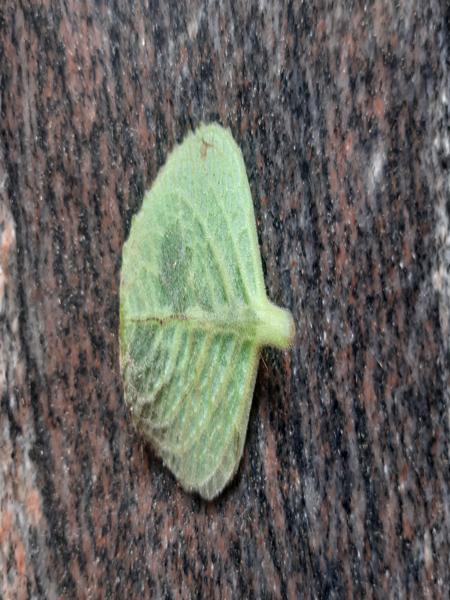
Plant: Doddpathre